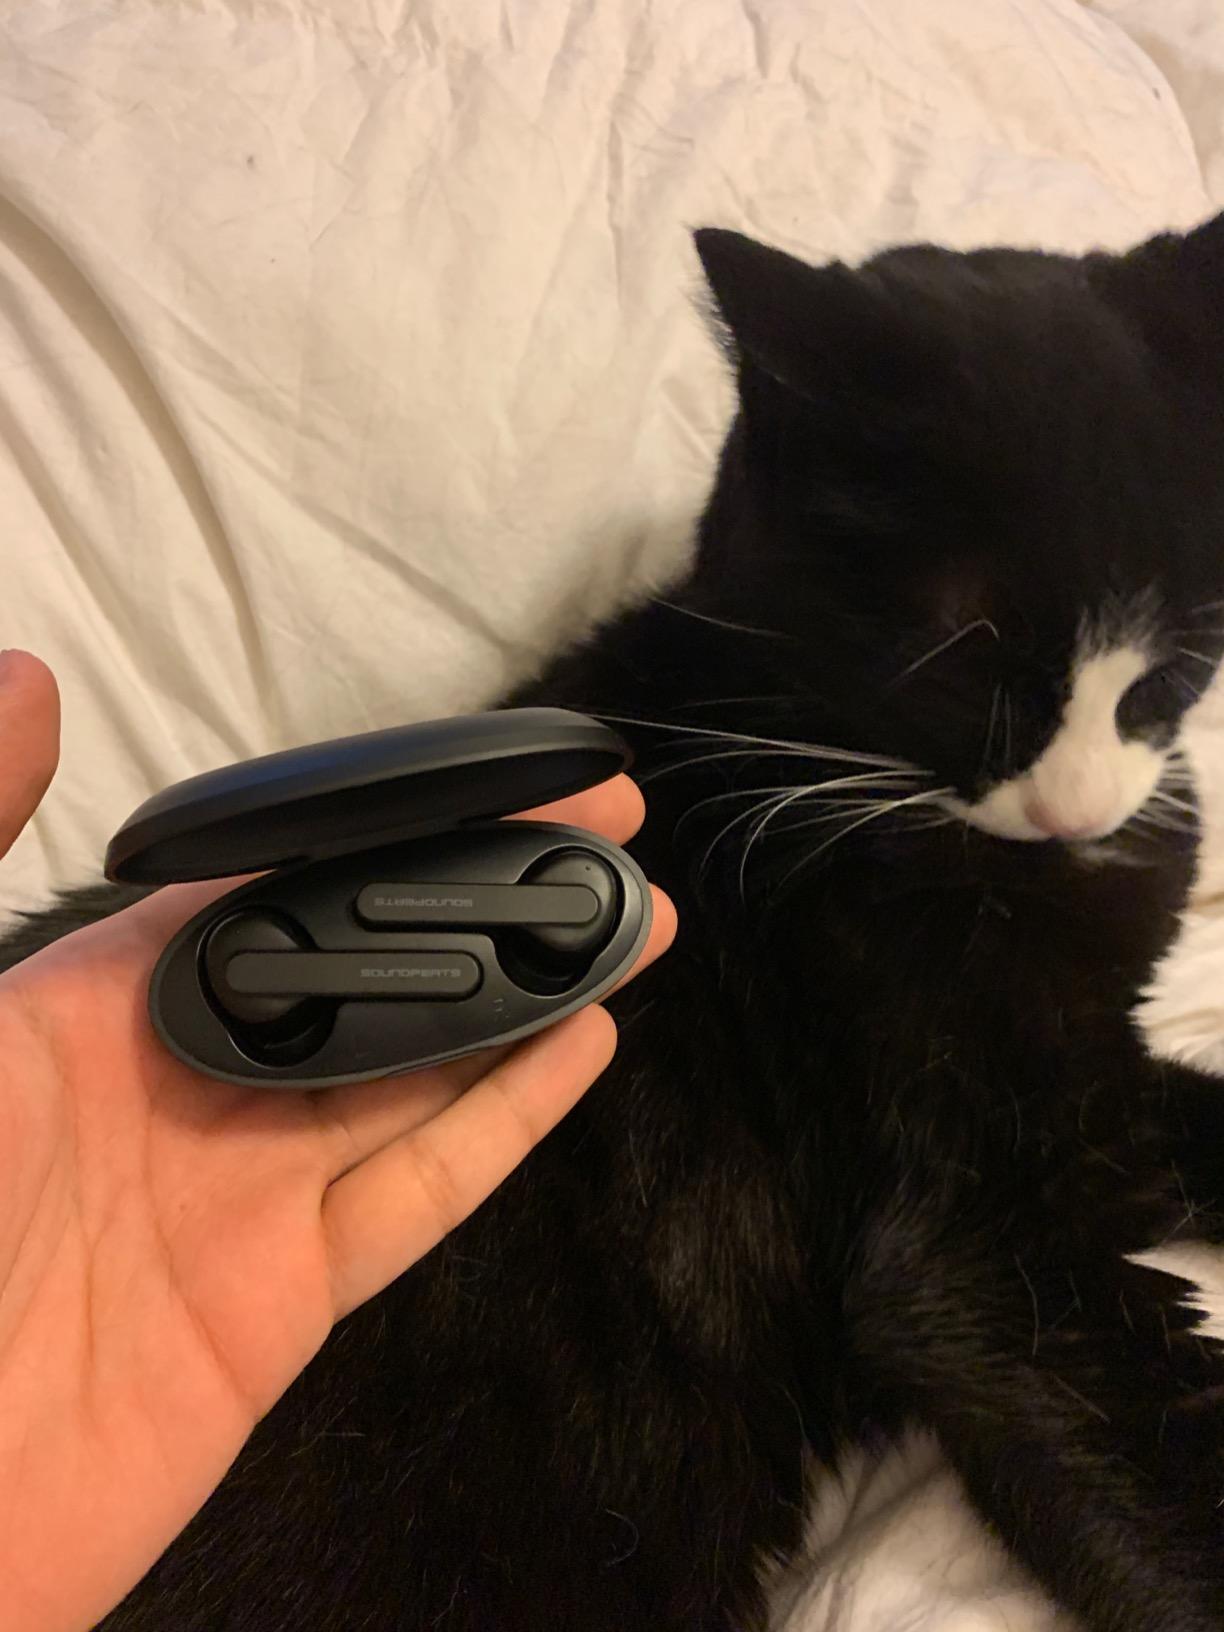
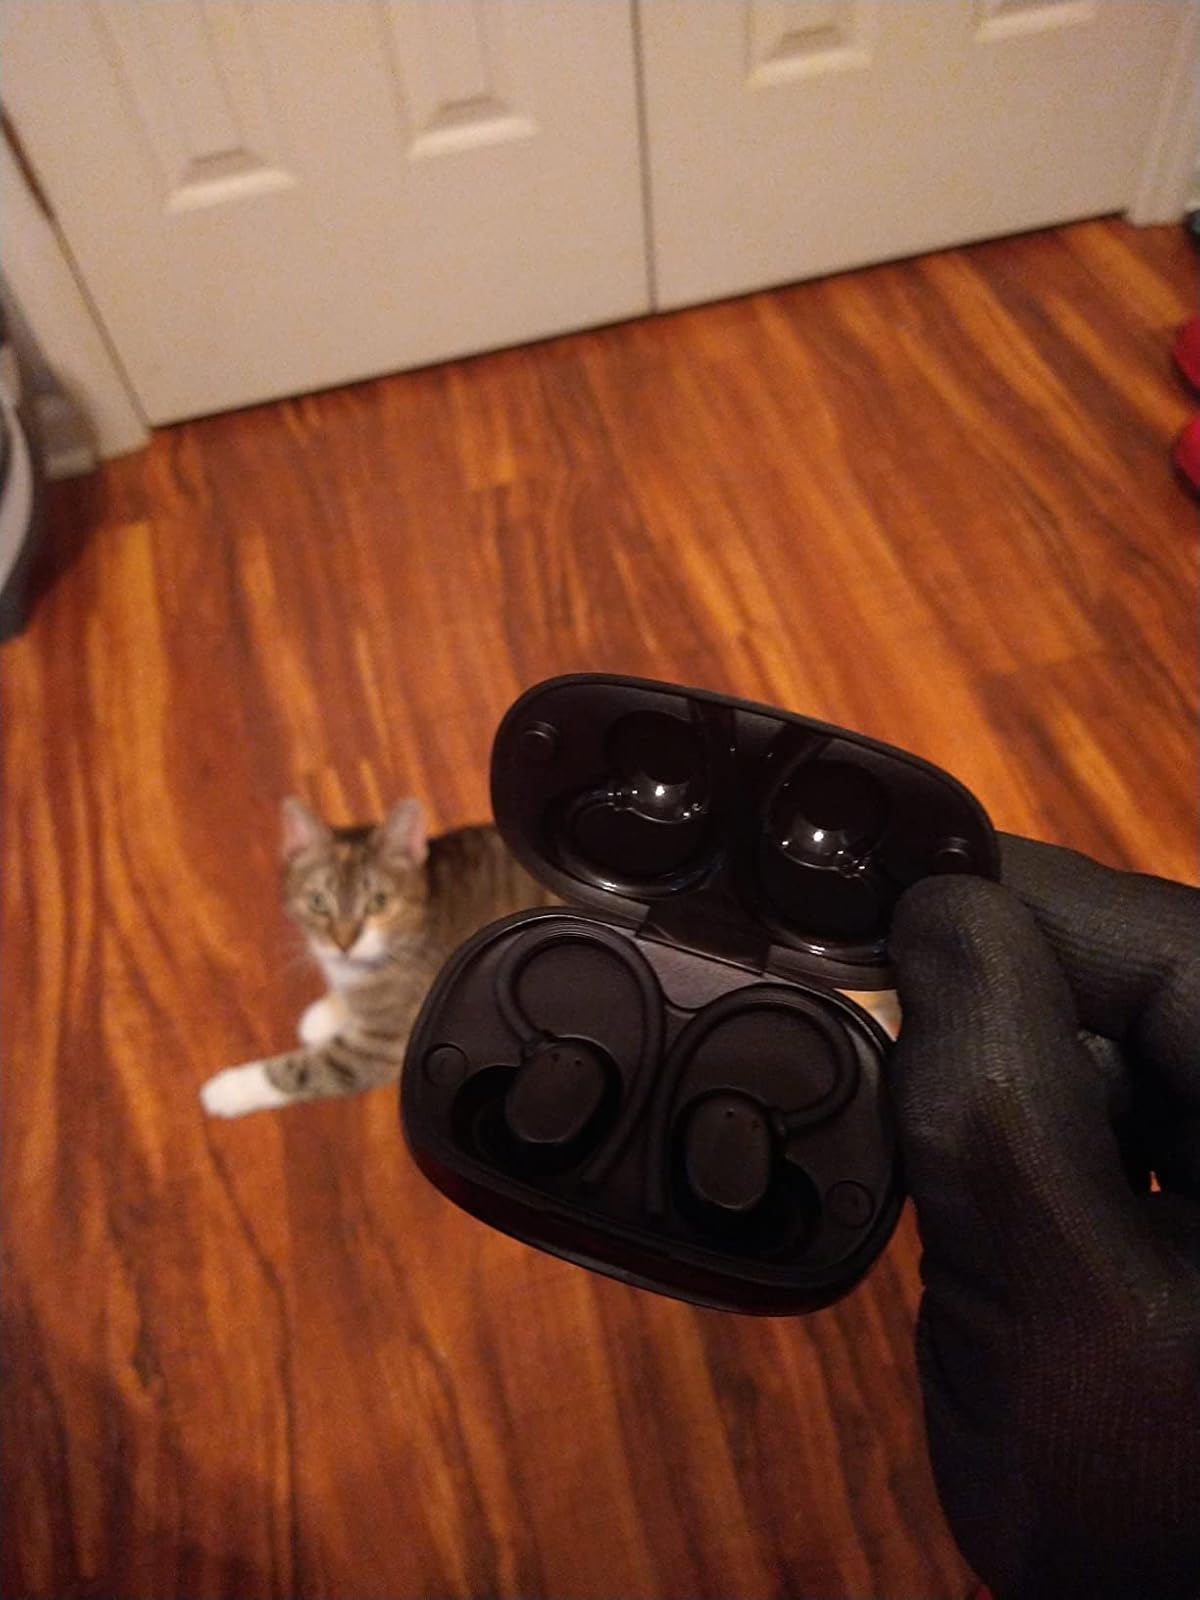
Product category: earbuds
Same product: no